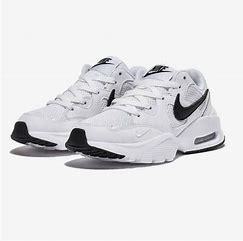
Brand: Nike
Model: Air Max Fusion